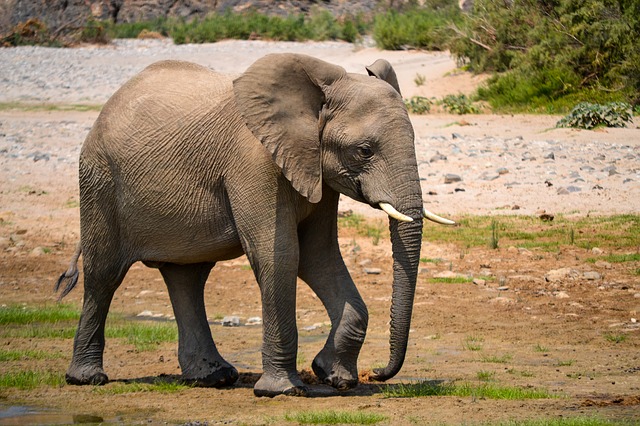
Label: elefante